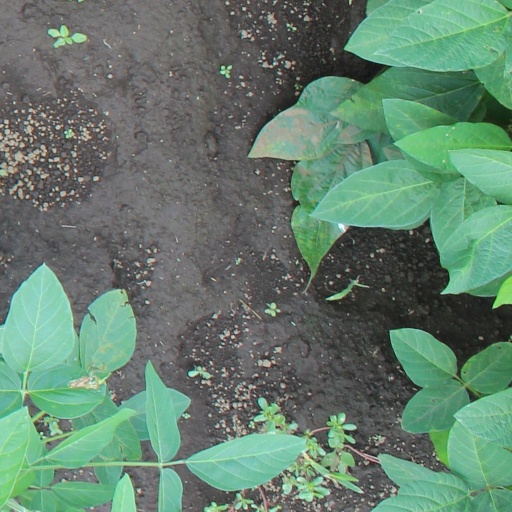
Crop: soybean